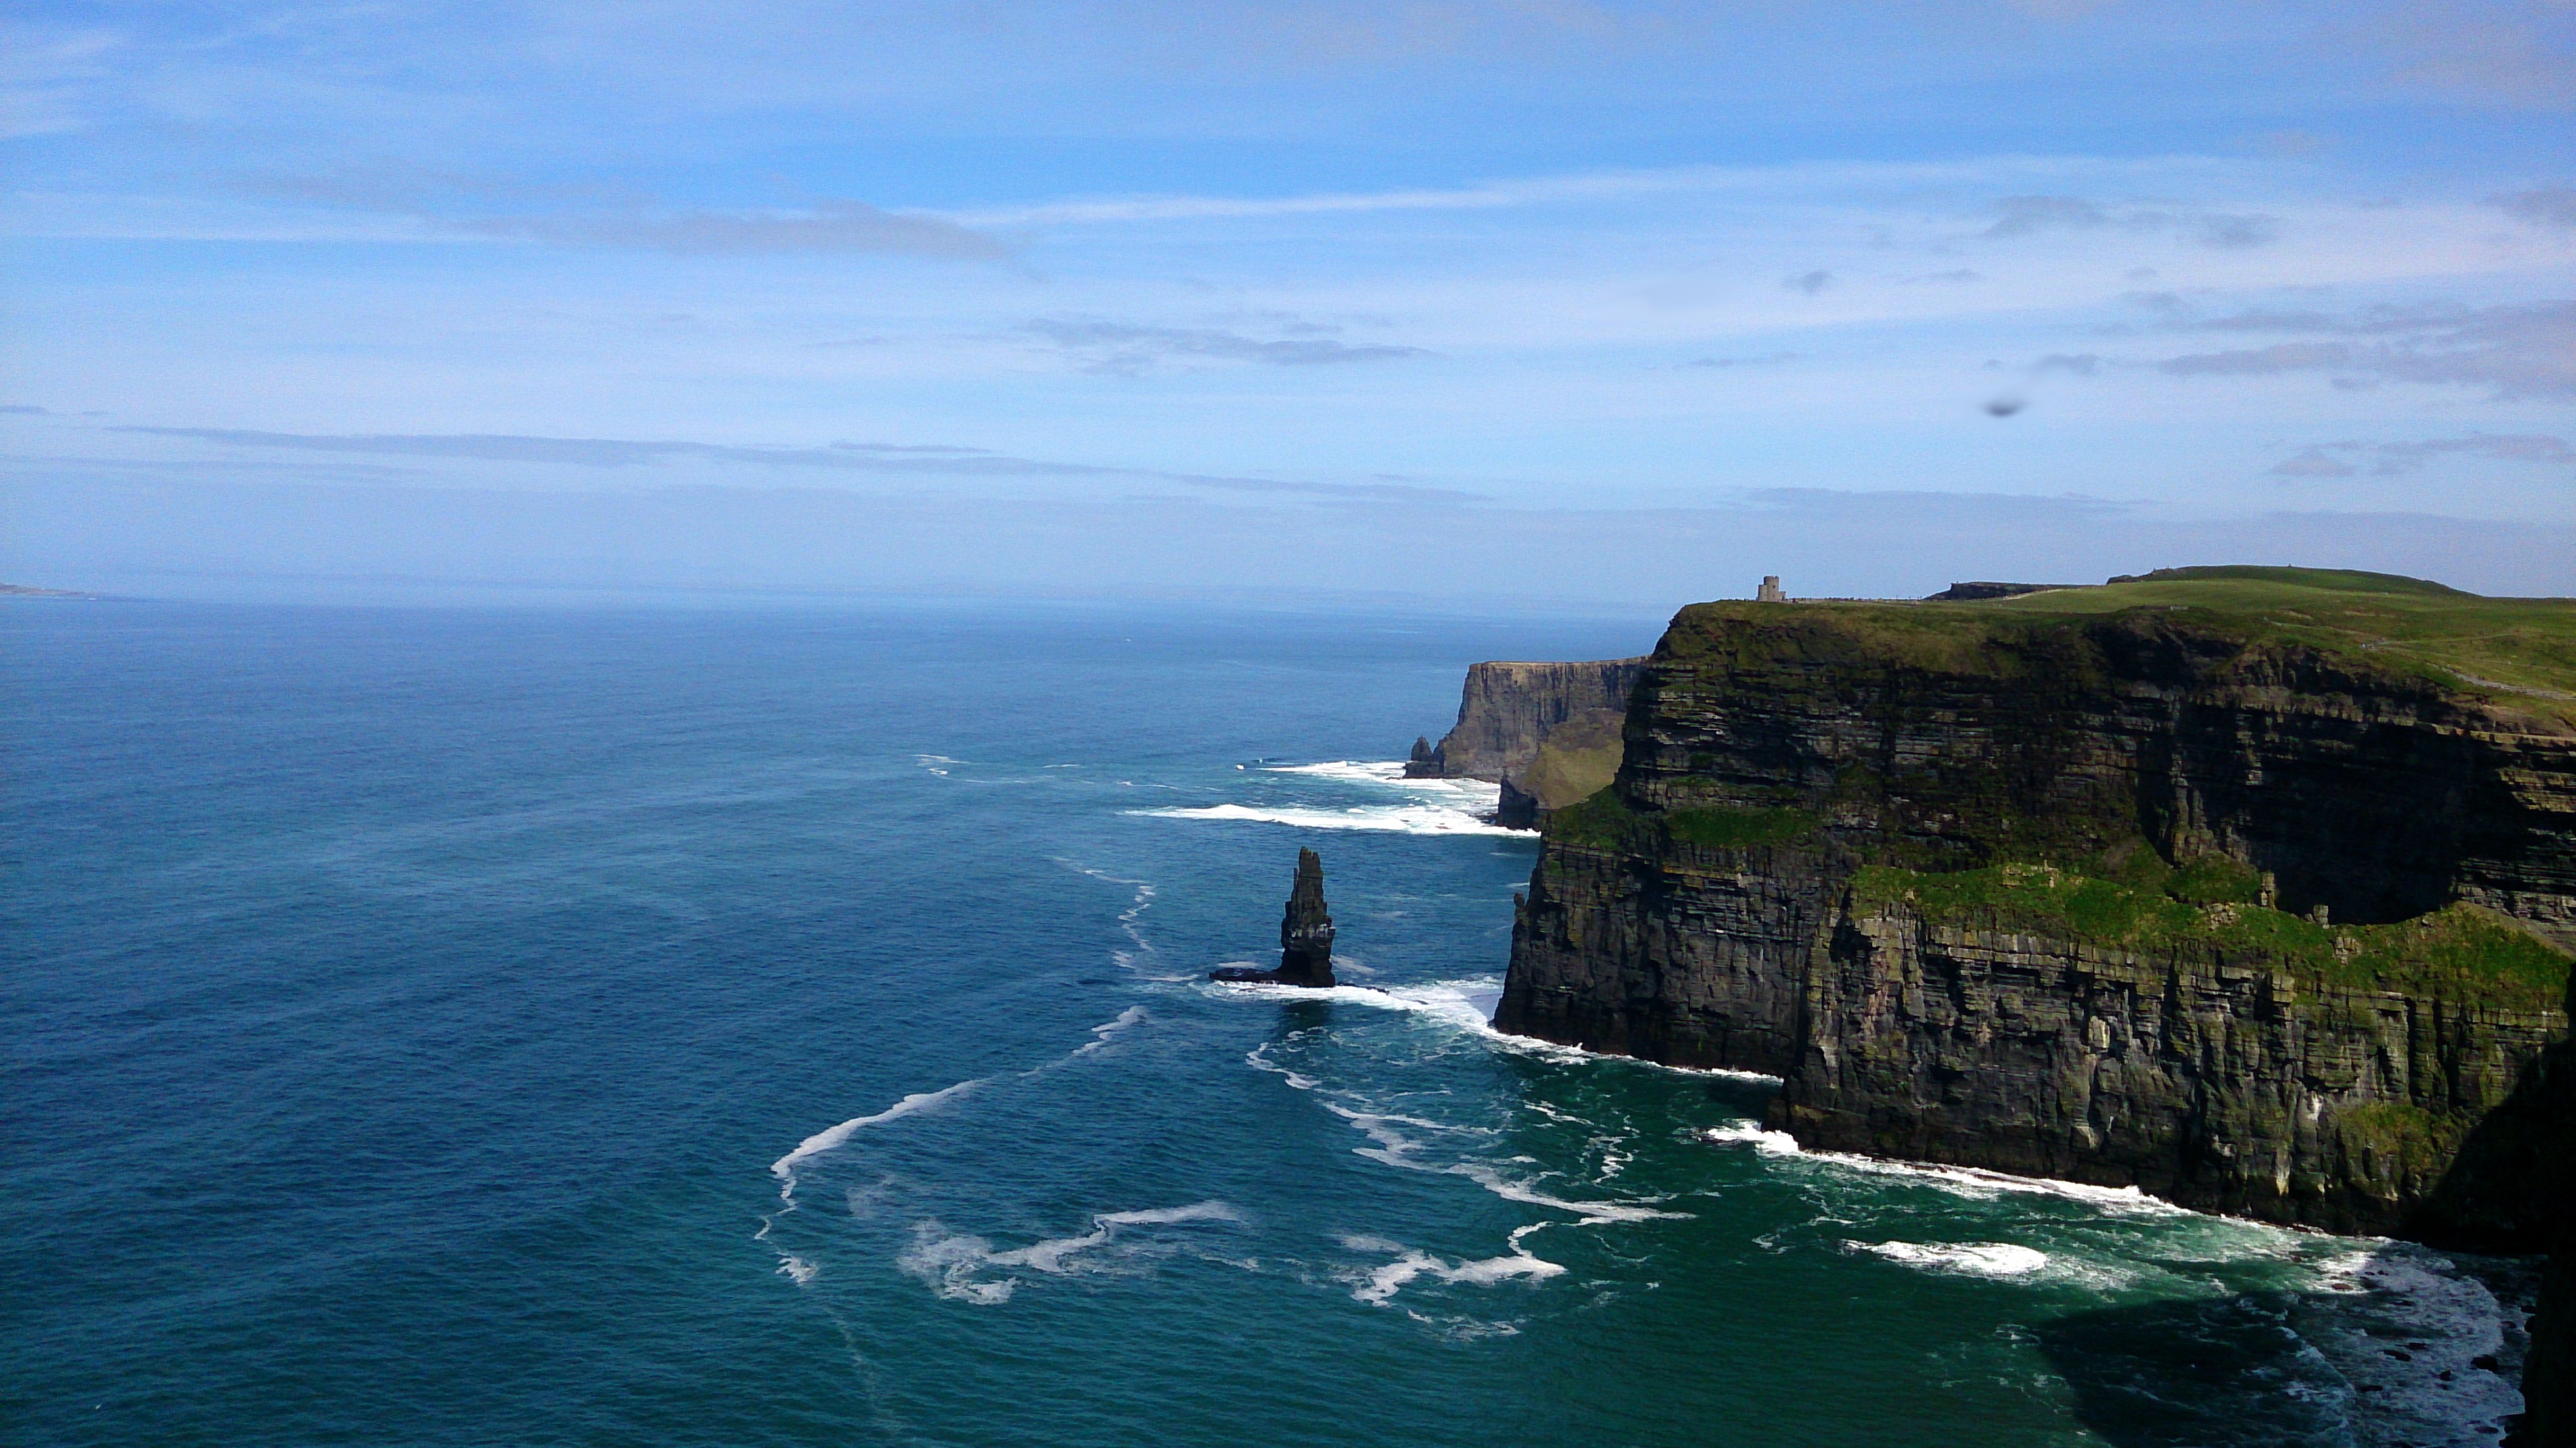
landscape, sea, coast, nature, ocean, horizon, sky, shore, sandstone, travel, cliff, cove, scenery, bay, fjord, terrain, body of water, rocks, clouds, cliffs, beautiful, cape, islet, landform, galway, geographical feature, cliff of mohar